Guillermo Tovar y de Teresa

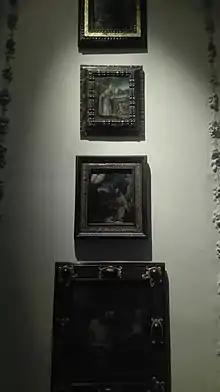
Art works in his house museum Casa Guillermo Tovar de Teresa (Valladolid 52, Colonia Roma, Cuauhtémoc City Hall, Mexico City ).

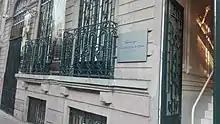
Museum facade of the Guillermo Tovar de Teresa House. (Valladolid 52, Colonia Roma, Cuauhtémoc City Hall, Mexico City).

He published (some co-authored, but most individually) a total of 39 works in 44 volumes, including: